Beartrap (hauldown device)

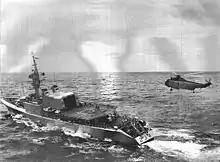
A Sea King helicopter landing on ; the beartrap is the small rectangle on the flight deck.

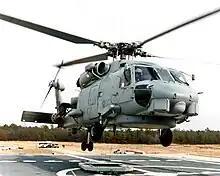
Recover assist landing of a SH-60B helicopter with a RAST system

A helicopter hauldown and rapid securing device (HHRSD) or beartrap enables the landing and handling of helicopters and unmanned aerial vehicles (UAVs) aboard small ships in poor weather.